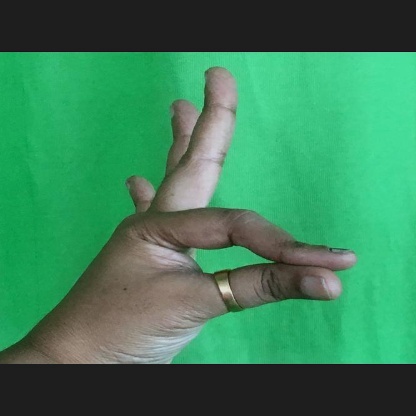
Mudra: Hamsasyam